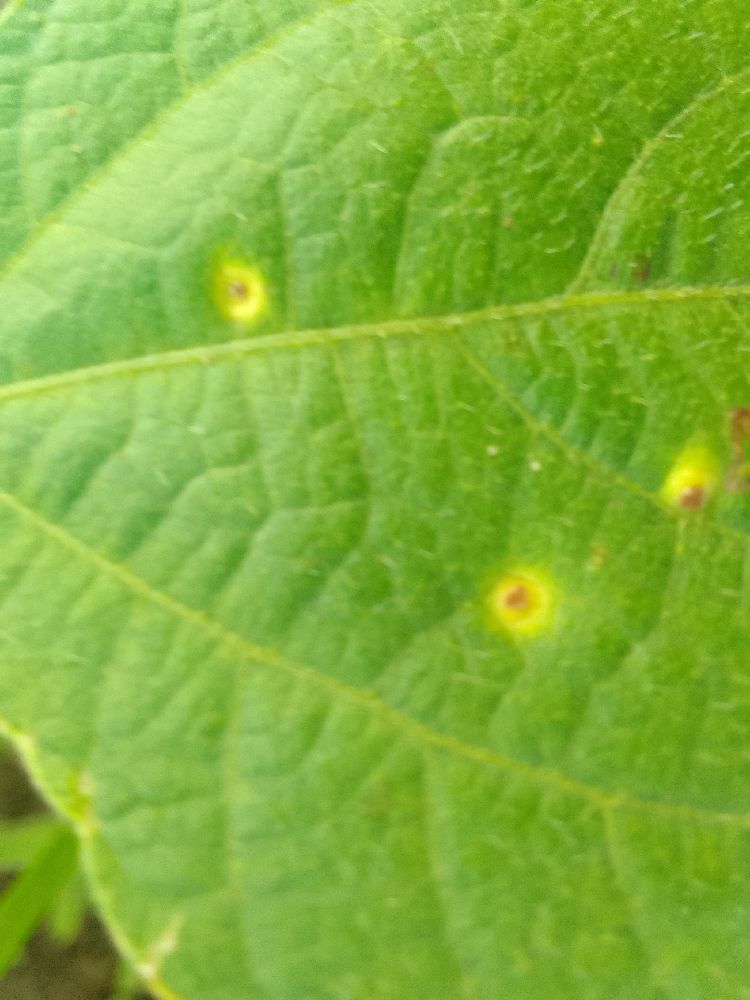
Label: rust